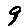
Label: 9